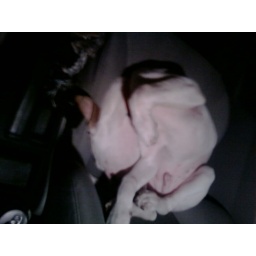
funny picture of new dog passed out in my car